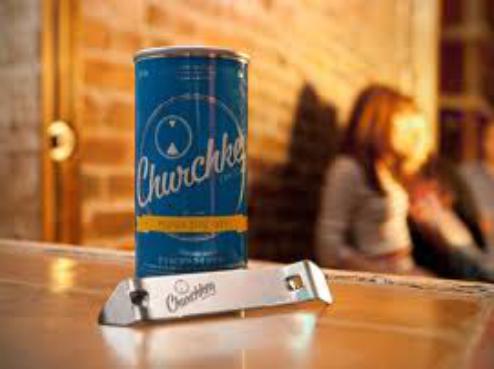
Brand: Churchkey Can
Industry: Clothes